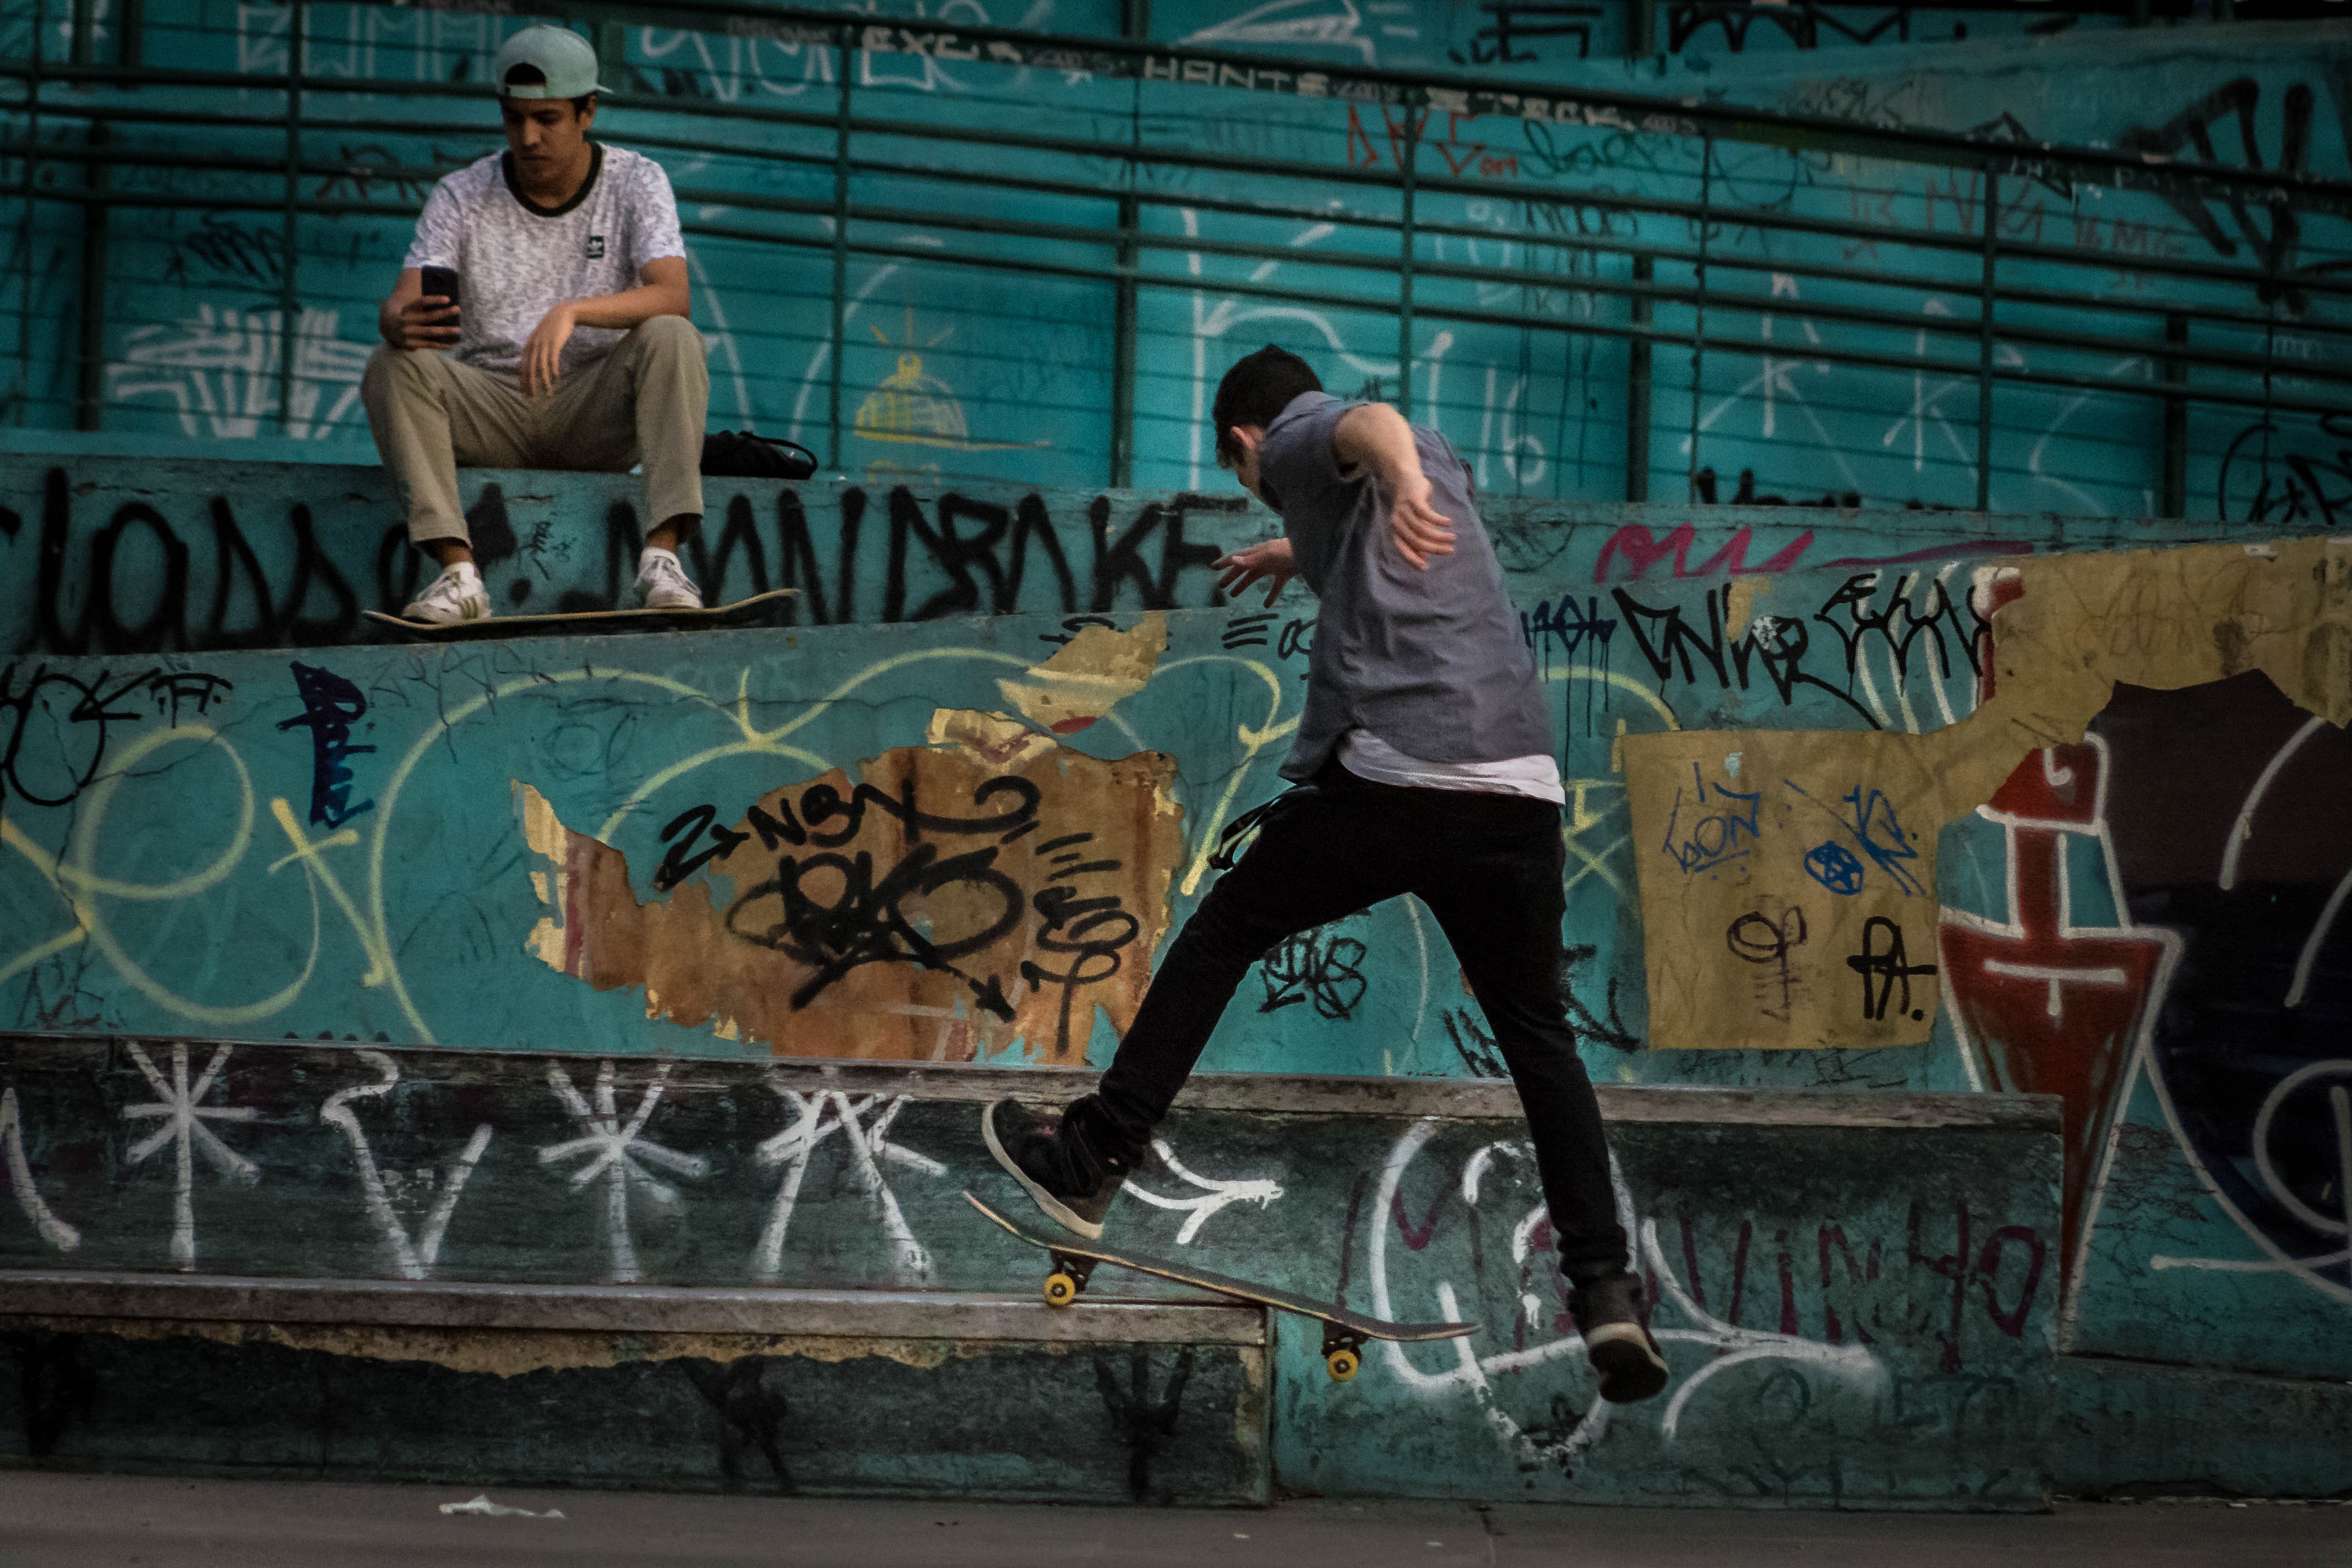
urban area, art, graffiti, skateboarder, cool, street dance, recreation, sport venue, skateboarding, street art, freestyle bmx, hip hop dance, kickflip, sports equipment, street stunts, skateboard, sports